Mount Baker

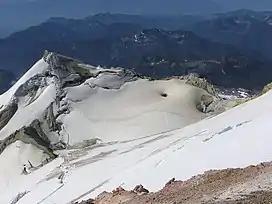
View south into Sherman Crater from Grant Peak, in 2004. Sherman Peak, at left; fumaroles of west rim at right.

Mount Baker was built from stacks of lava and volcanic breccia prior to the end of the last glacial period, which ended about 15,000 years ago. Two craters are on the mountain. Ice-filled Carmelo Crater is under the summit ice dome. This crater is the source for the last cone-building eruptions